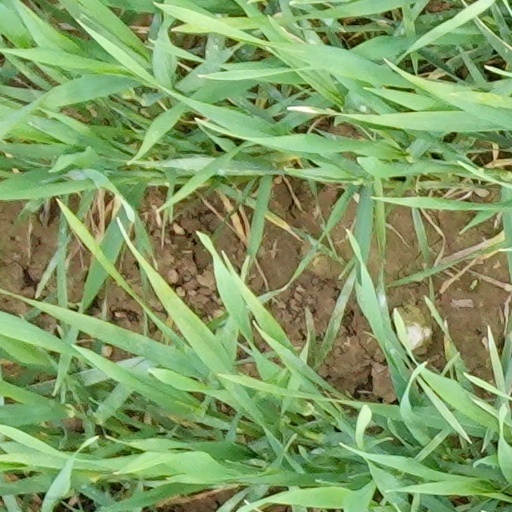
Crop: wheat